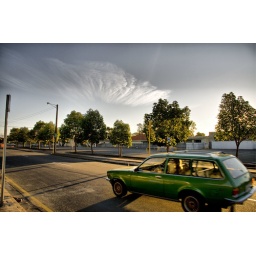
journey in a green car